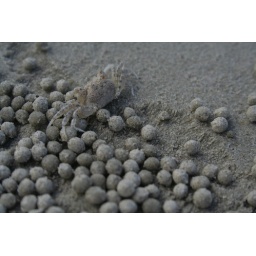
Detail of a sand crab running over his sand balls. Cape Tribulation Beach